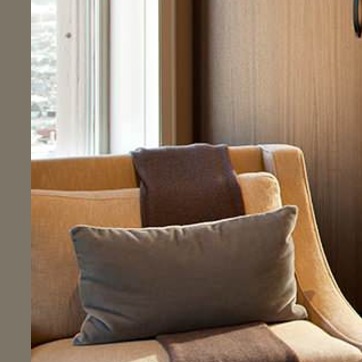
Material: fabric